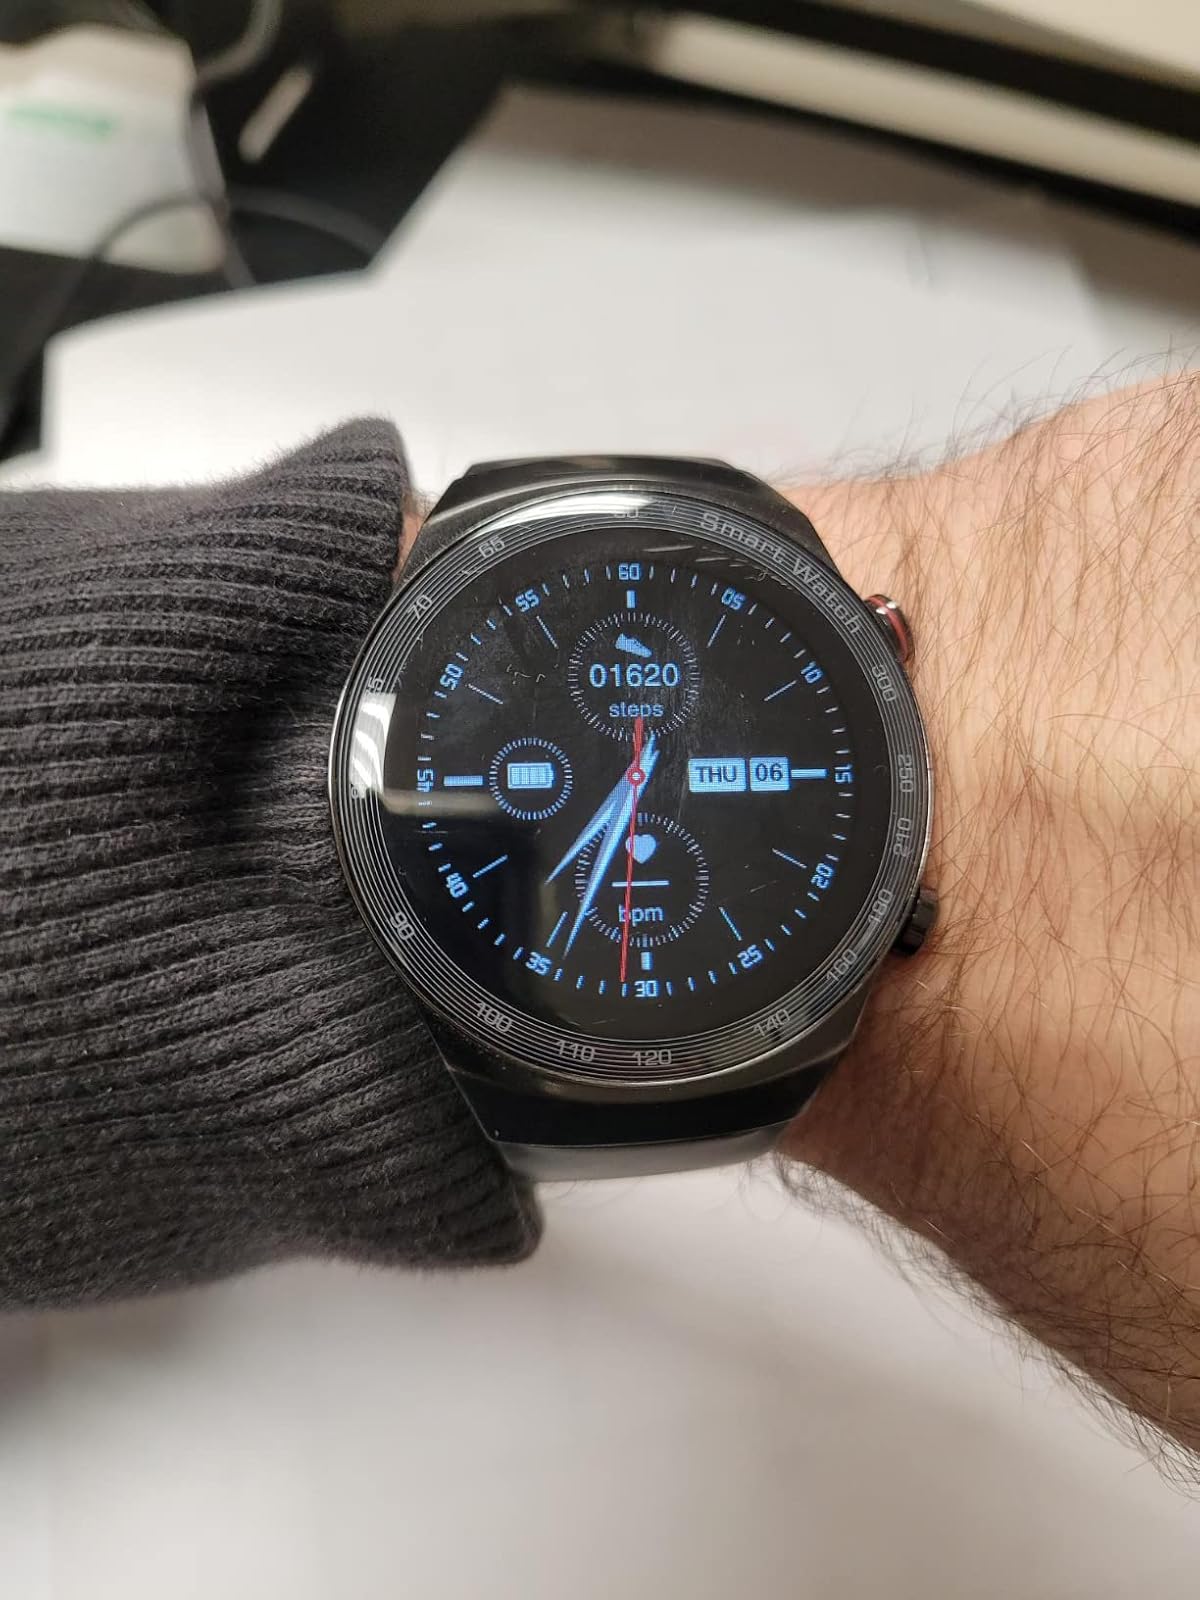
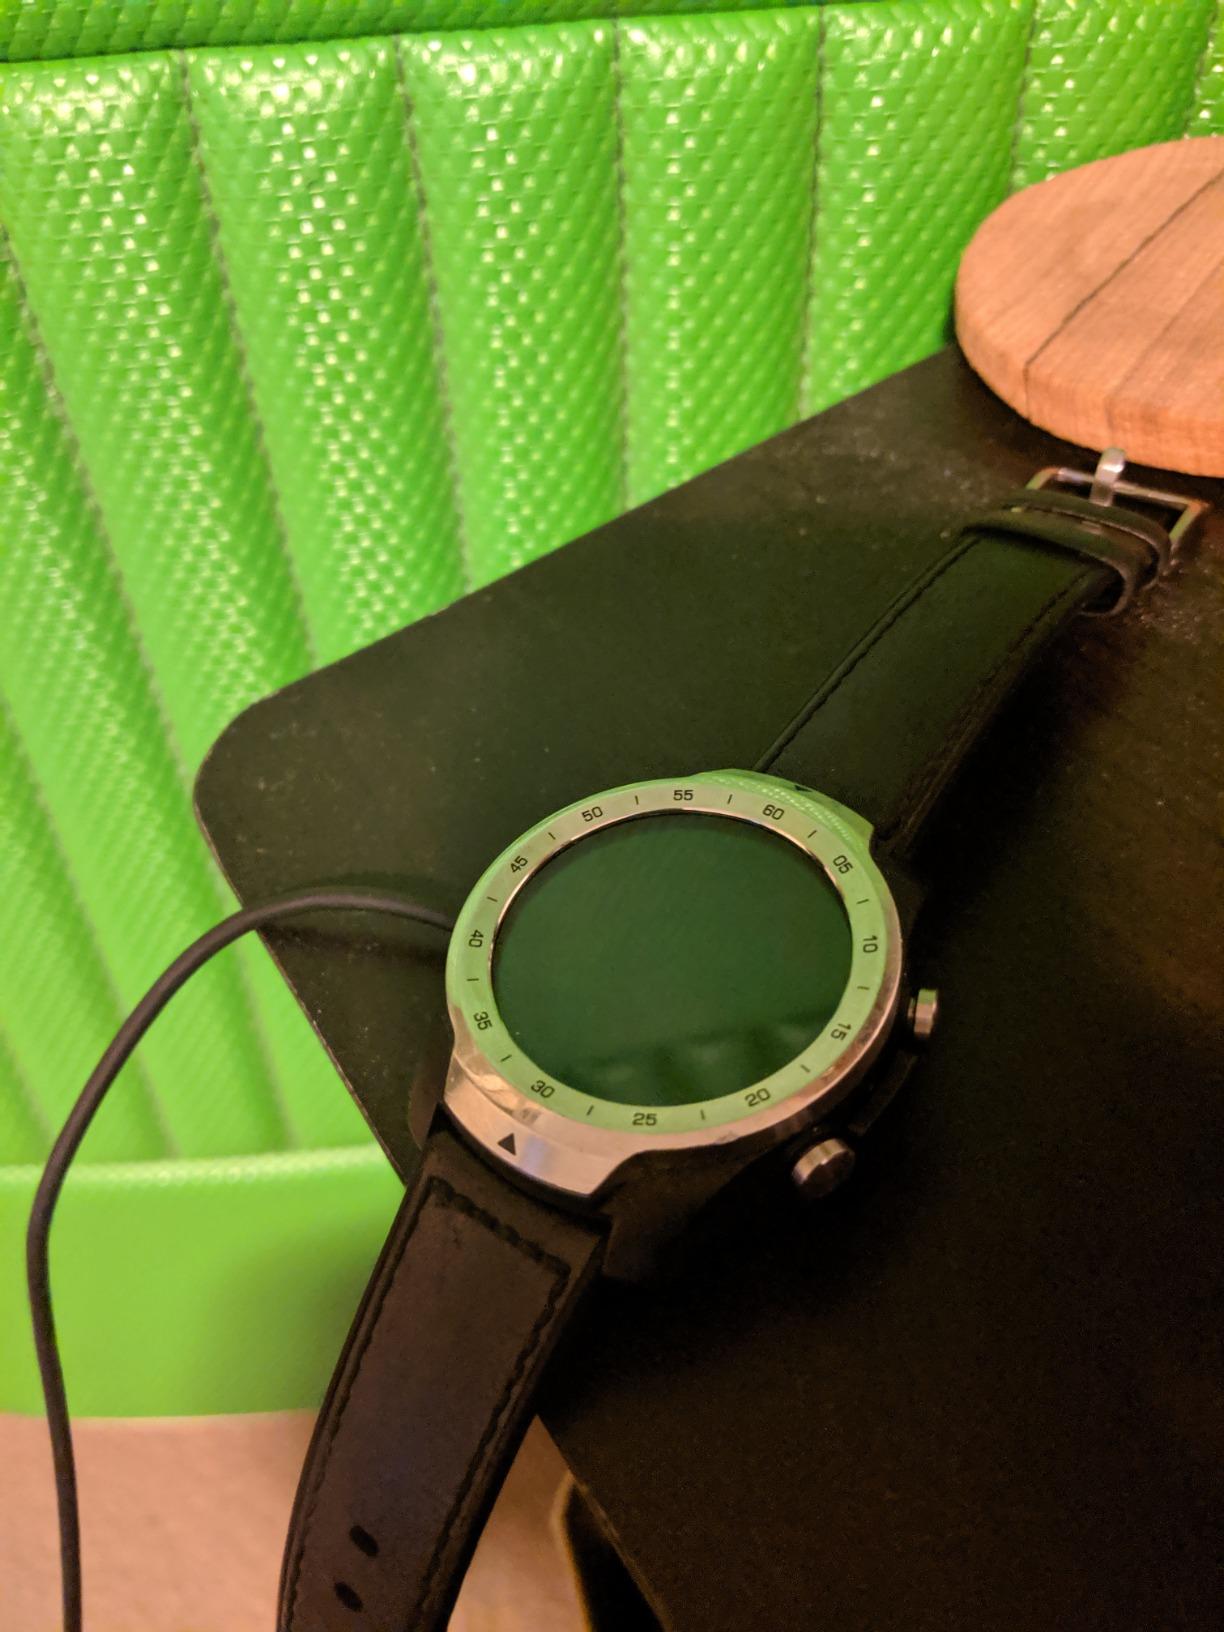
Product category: smartwatch
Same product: no